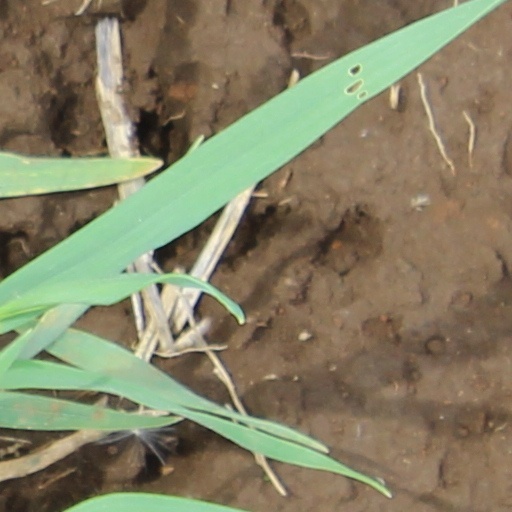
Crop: wheat